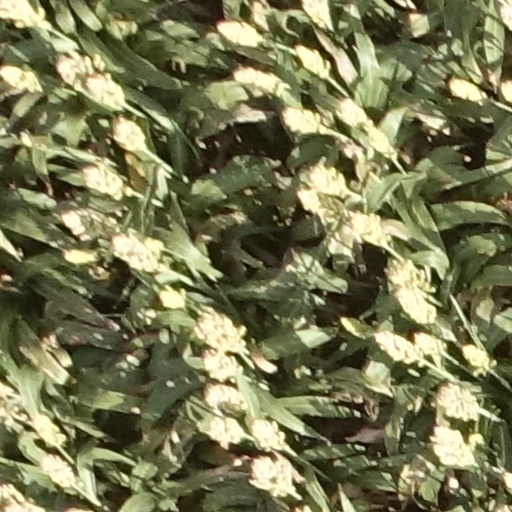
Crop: sorghum